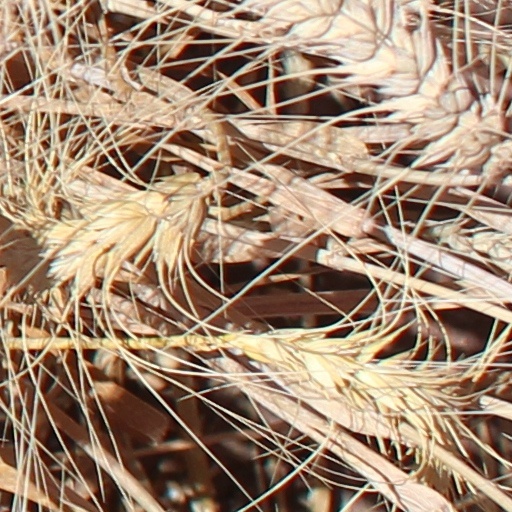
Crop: wheat